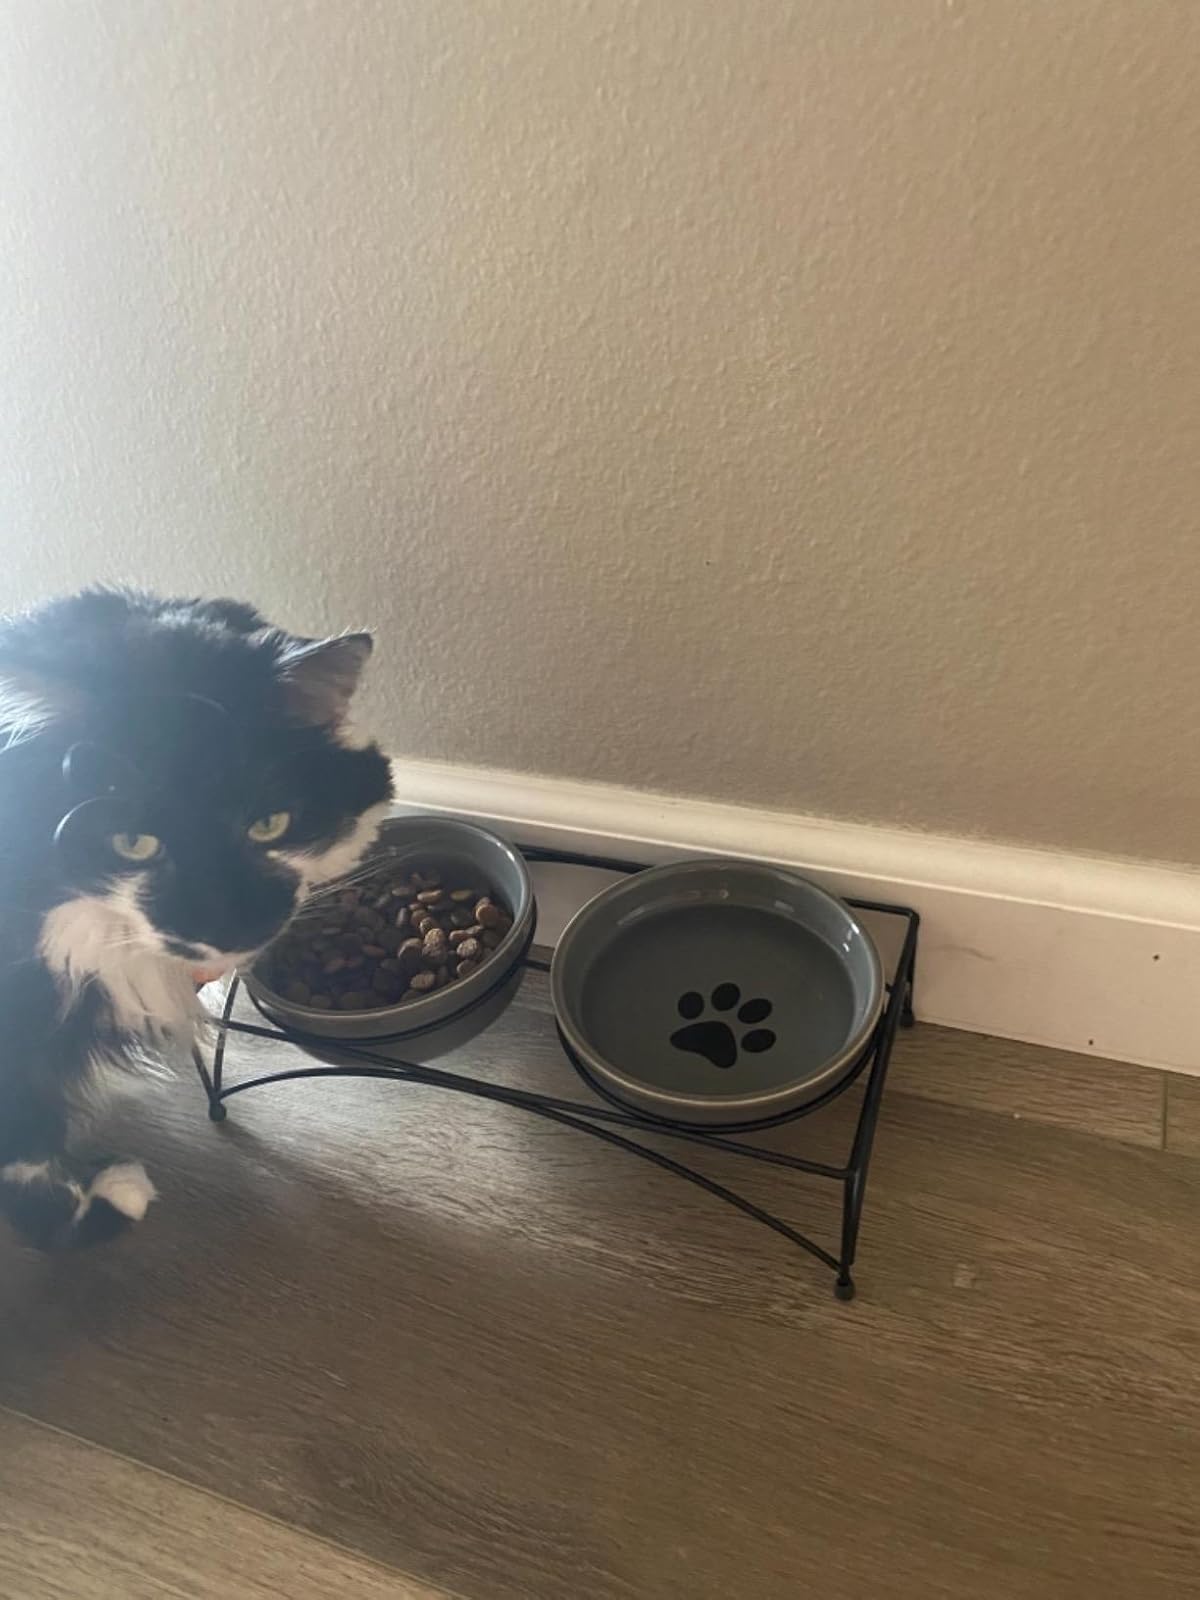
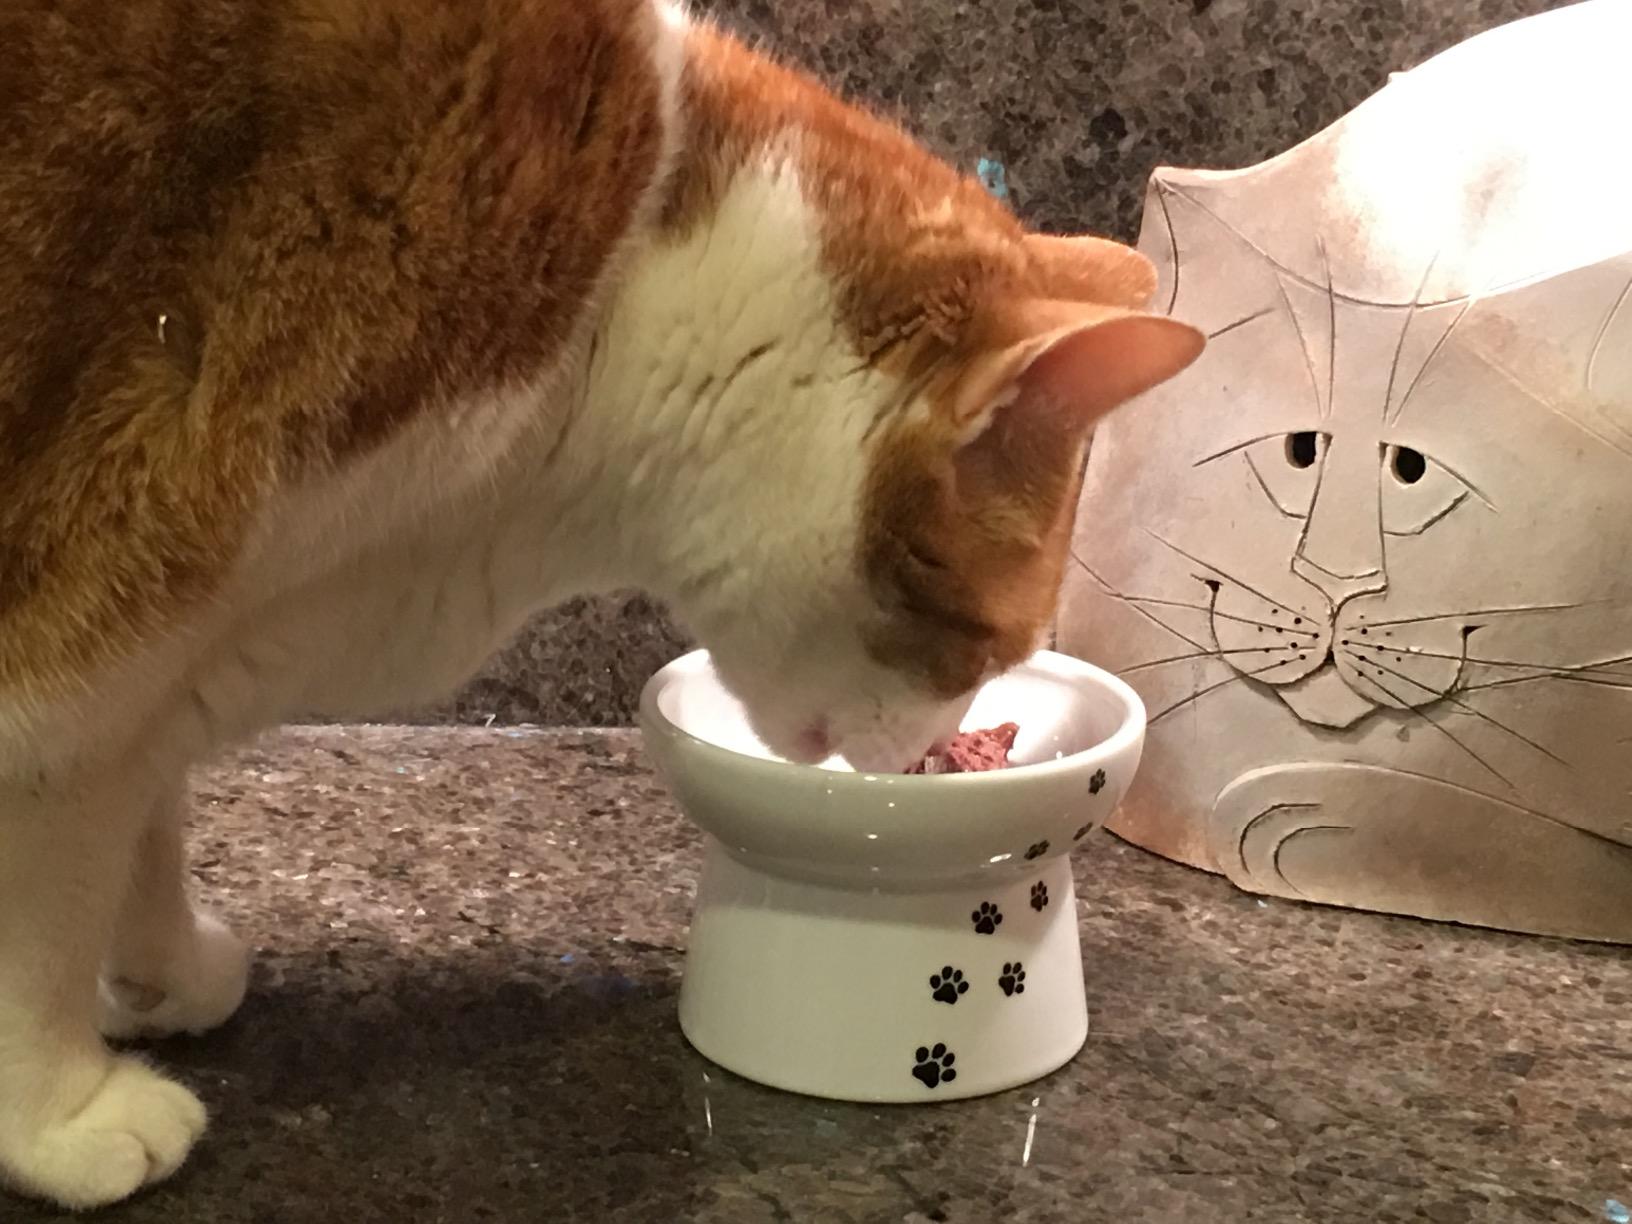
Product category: items_bowl
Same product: no